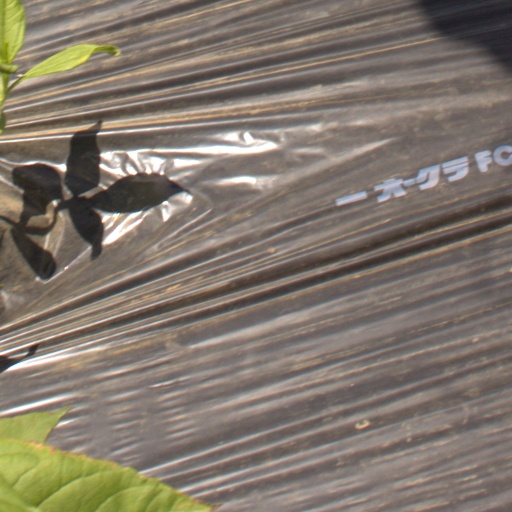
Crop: Jerusalem artichoke